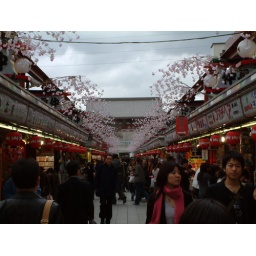
Cherry-blossom-lined road of market stalls leading to the Senso-Ji shrine in Asakusa.